Severan art

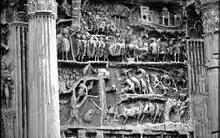
Arch of Septimius Severus, Rome, relief of the Siege and capture of "Ctesiphon"

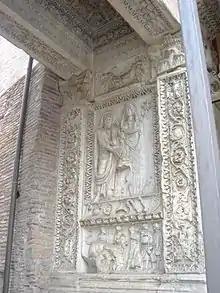
Reliefs of the Arcus Argentariorum, Rome

The most important works in Severan art were the Arch of Septimus Severus in the Roman Forum (erected for the Parthian triumph of 203); the Forum, the basilica and the Arch of Leptis Magna, the birthplace of the emperor (completed by 216); and the Arcus Argentariorum in Rome, erected in honor of the emperor by the bankers of the Forum Boarium in 204.